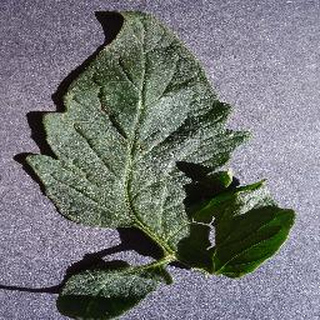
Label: healthy_tomato